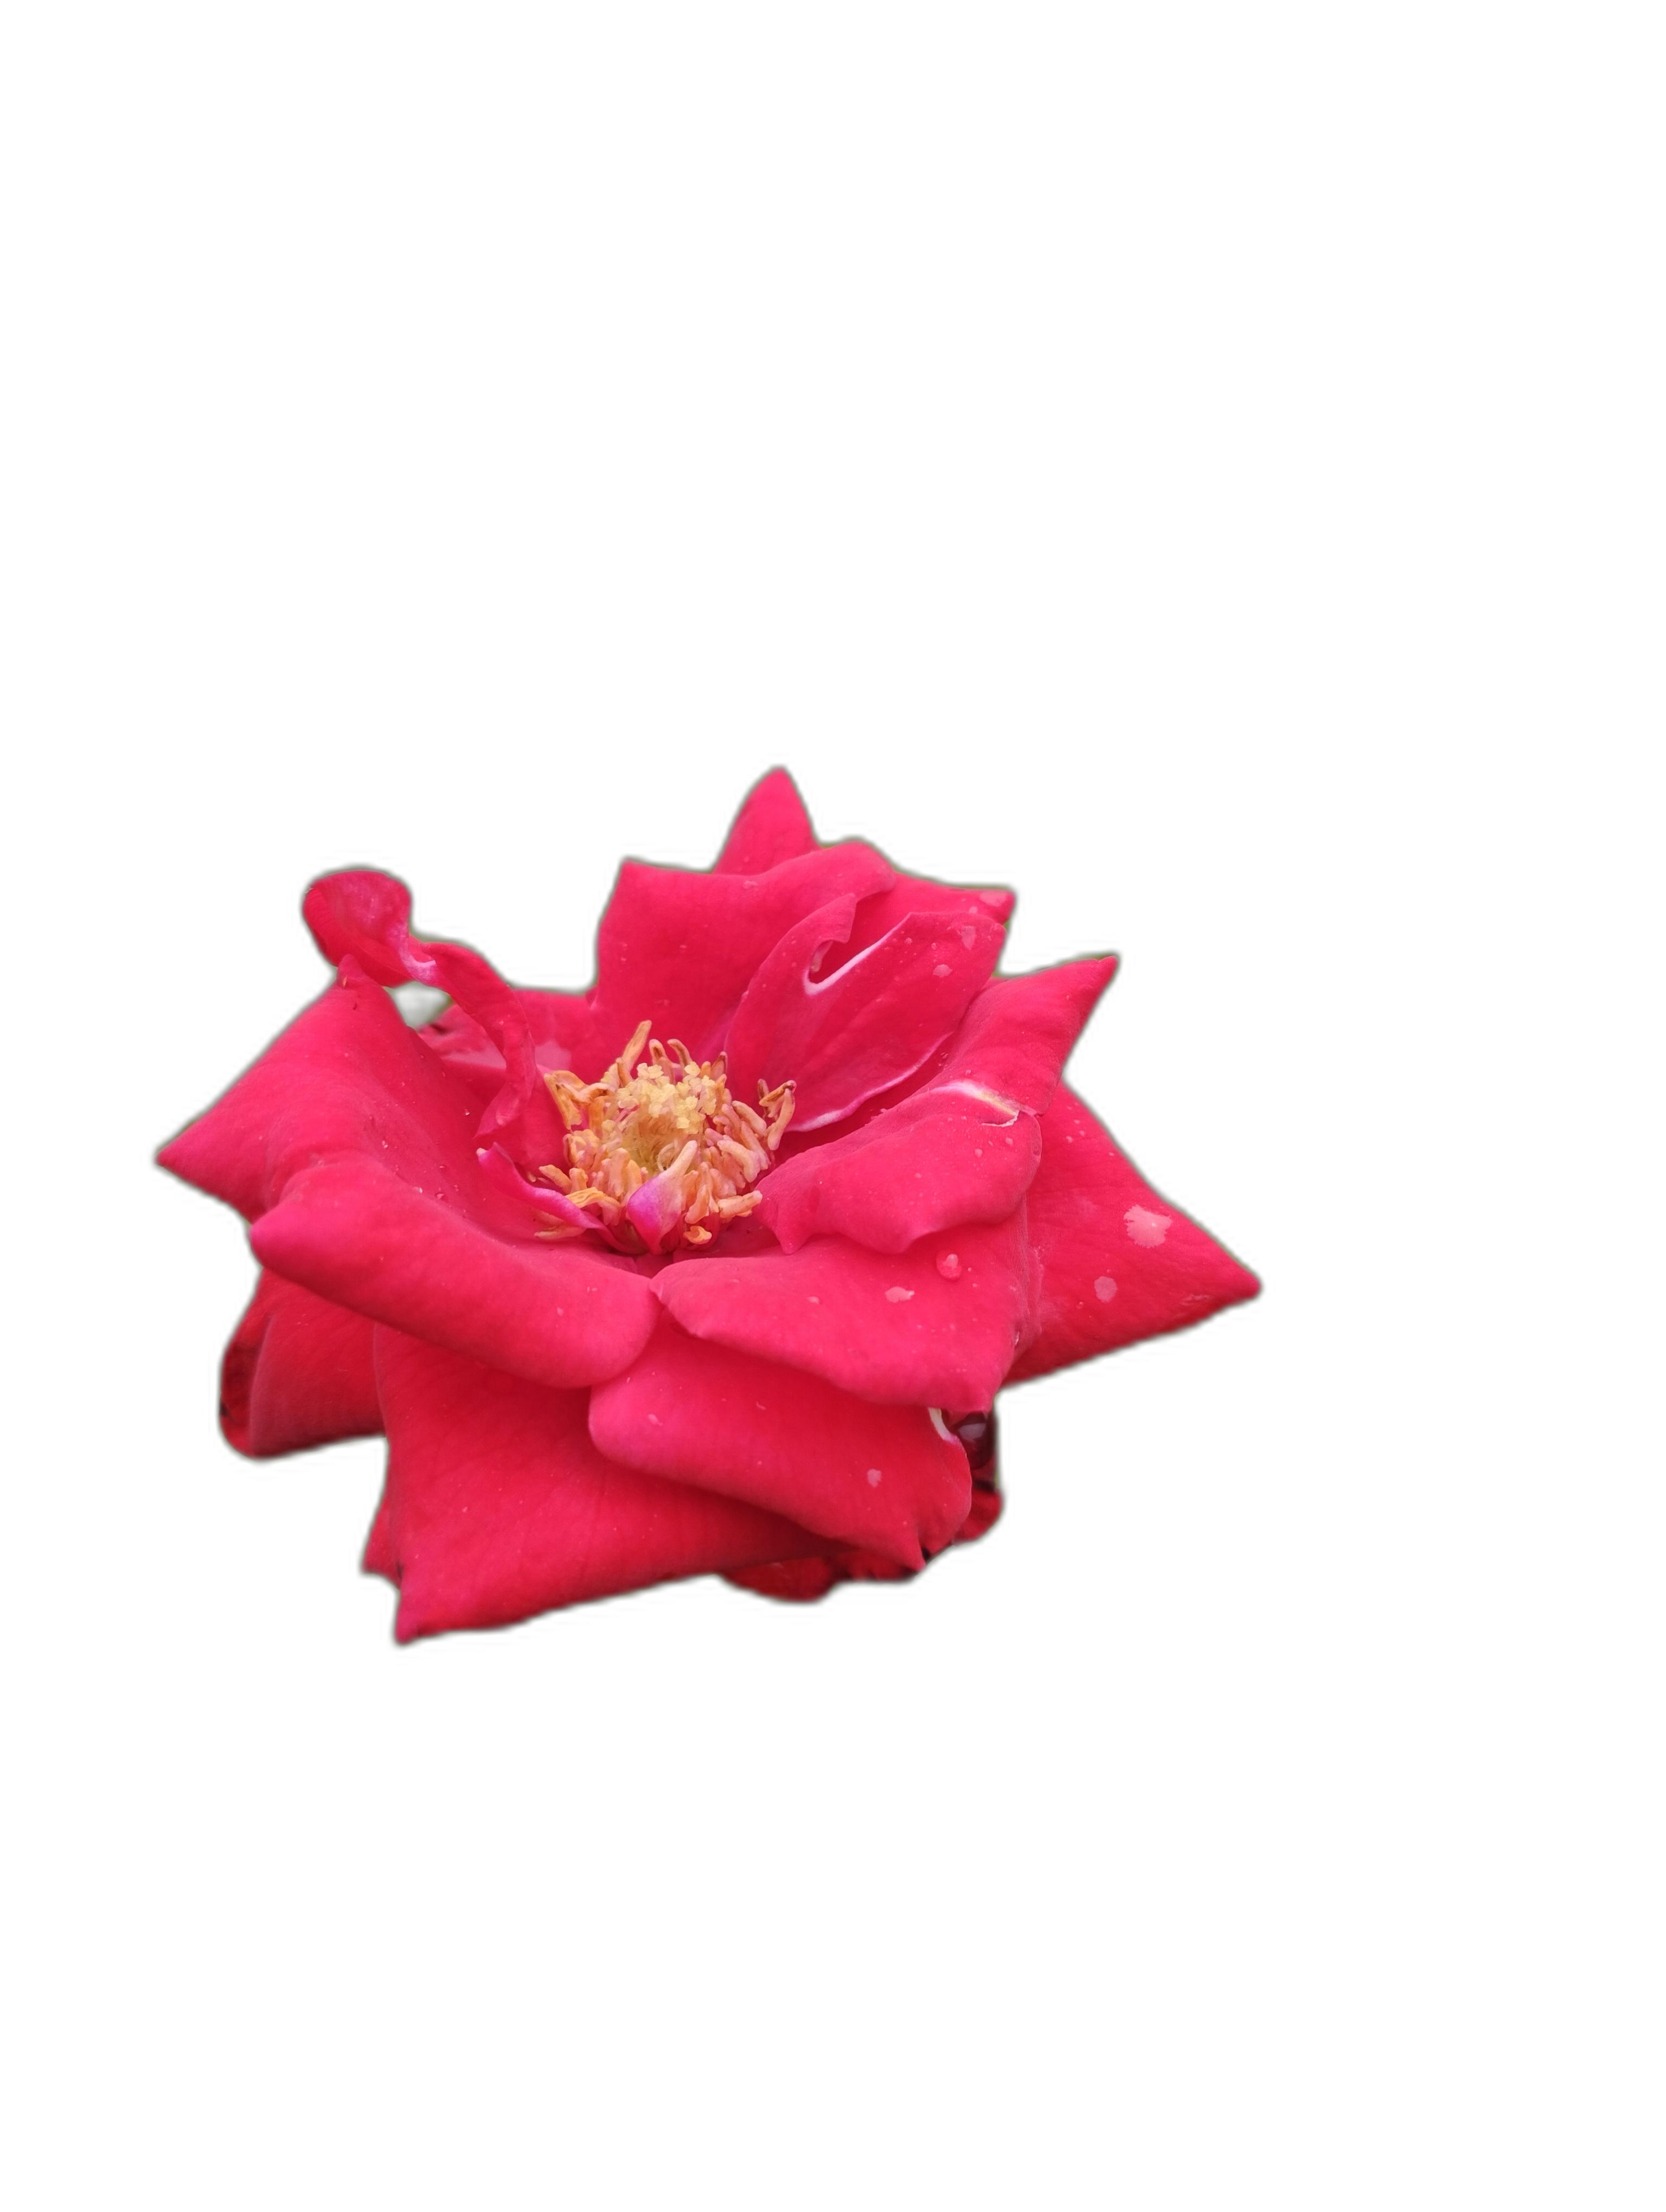
Label: Rose